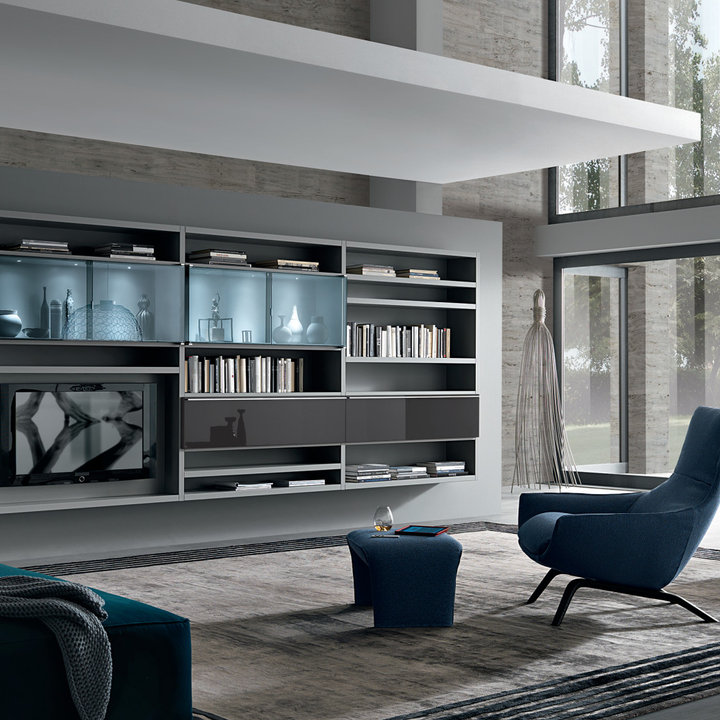
Style: Modern